Ulm Hauptbahnhof

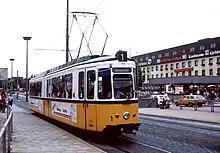
Tram of class GT4 at the "Hauptbahnhof" tram stop in the station

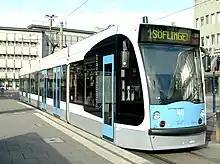
Tram of class Combino in the "Hauptbahnhof" tram stop in the station

There is a stop in the station forecourt served by Ulm tramline 1 and 2 and bus lines 3, 5, 6, 7, 8 and 10 of Stadtwerke Ulm/Neu-Ulm (a company providing municipal services in Ulm and Neu-Ulm).